Judgment Day (2002)

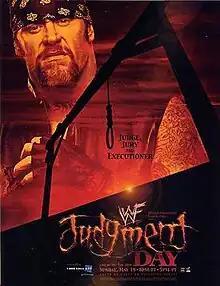
Promotional poster featuring The Undertaker, alongside the "WWF" scratch logo that was withdrawn on May 6, 2002.

The 2002 Judgment Day was the fourth Judgment Day professional wrestling pay-per-view (PPV) event produced by World Wrestling Entertainment (WWE). It was held for wrestlers from the promotion's Raw and SmackDown! brand divisions. It took place on May 19, 2002, at the Gaylord Entertainment Center in Nashville, Tennessee. This was the first PPV event to be held under the "WWE" name, after the company abandoned their "WWF" trademark dispute with the World Wide Fund for Nature (WWF) on May 6, 2002. Some materials for the event were created before this name change, such as "WWF" promotional posters.